Petermann Island

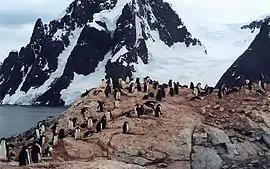
Adélie penguin rookery on Petermann Island; their droppings make the grey rock pinkish

A reef southwest of Petermann Island, lying on the north side of French Passage in the Wilhelm Archipelago.